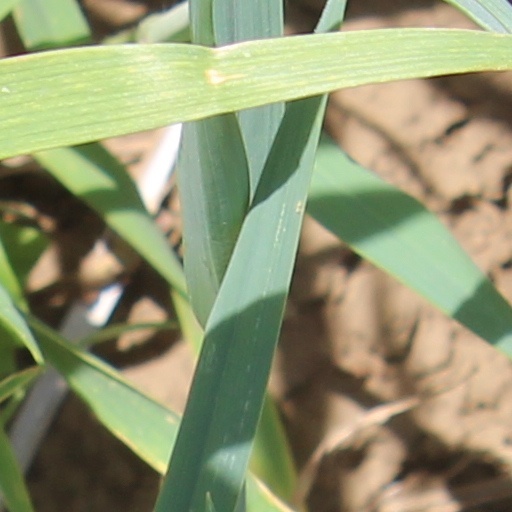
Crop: wheat